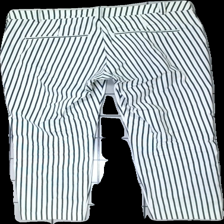
View: back
Type: Trousers
Category: Ladies
Brand: H&M
Colors: White, Blue
Material: 100% visc
Pattern: Striped
Cut: Regular
Size: 40
Season: All
Stains: Major
Damage: brunfärgad linning
Damage location: middle right
Damage 3: brunfärgad linning
Price range: <50
Recommended usage: Export